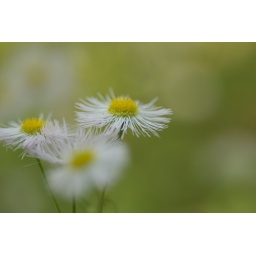
hats in the field